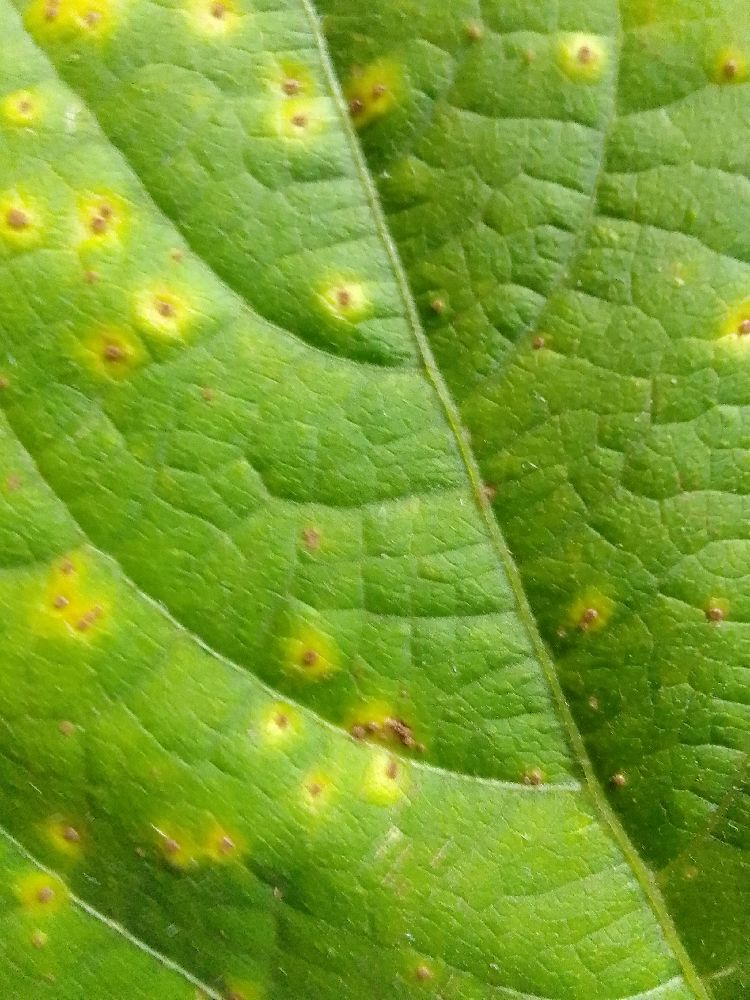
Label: rust